Cope North

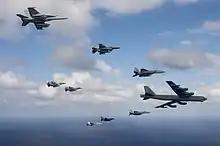
Formation flight during Cope North 2015

Cope North is an annual multinational military exercise taking place in and around Guam. The first exercise took place in 1978.